Solun-Voden dialect

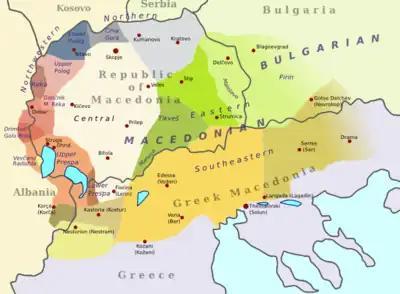
Classification of Slavic dialects in Macedonia according to the point of view, prevalent in the Republic of North Macedonia

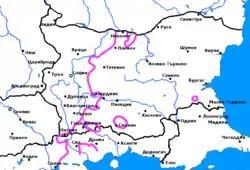
Yat border in the Bulgarian language, splitting the Solun-Voden dialect in two

The Solun-Voden dialect, Lower Vardar dialect, or Kukush-Voden dialect is a South Slavic dialect spoken in parts of the Greek region of Central Macedonia, and the vicinity of Gevgelija and Dojran in the Republic of North Macedonia. It has been treated as part of both Macedonian and Bulgarian dialectology.